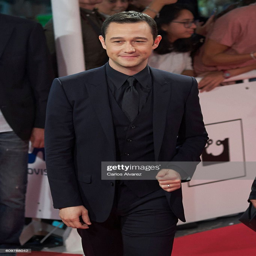
actor attends the red carpet of premiere during festival .